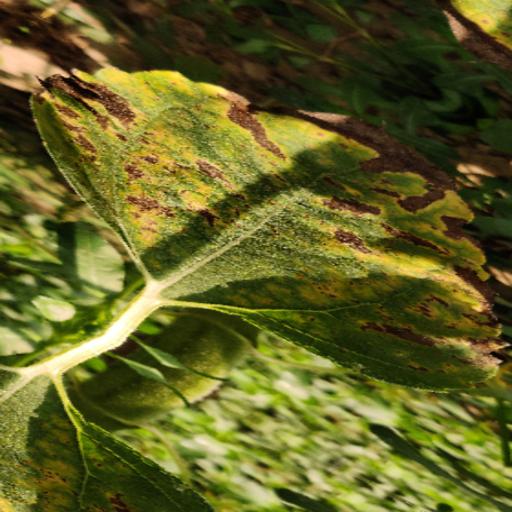
Label: Leaf_scars